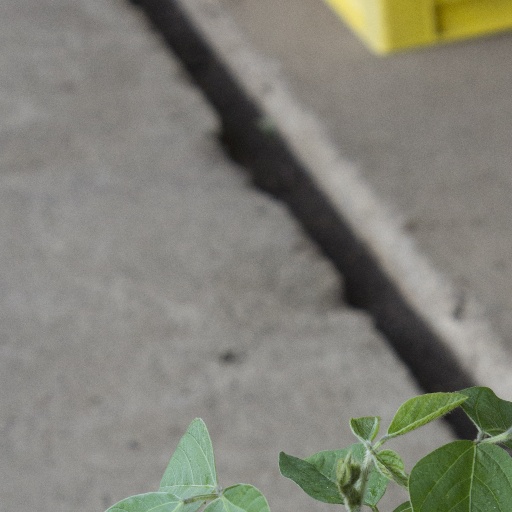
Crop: soybean